John Braithwaite (engineer)

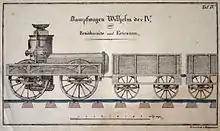
Drawing of a steam locomotive named after William IV

He was introduced to George and Robert Stephenson in 1827, and about the same time became acquainted with Captain John Ericsson, who then had many schemes in view. In 1829 Braithwaite and Ericsson constructed for the Rainhill experiments the locomotive engine, "The Novelty". This engine was claimed to be the first that ever ran a mile within a minute (fifty-six seconds); this speed of about is disputed. The maximum achieved at Rainhill was .